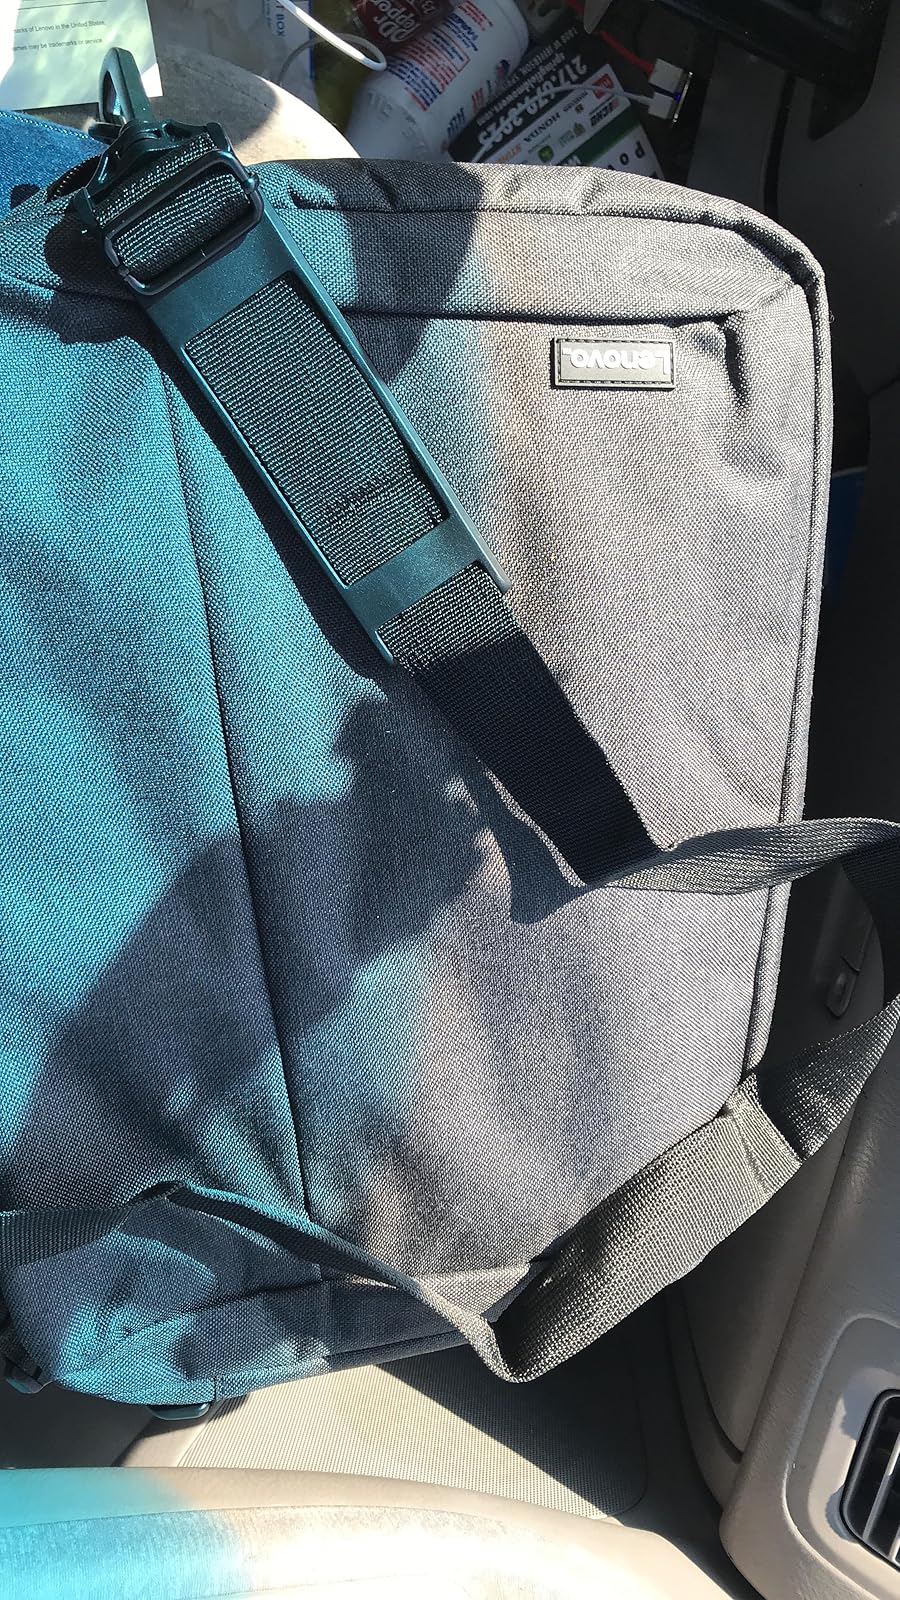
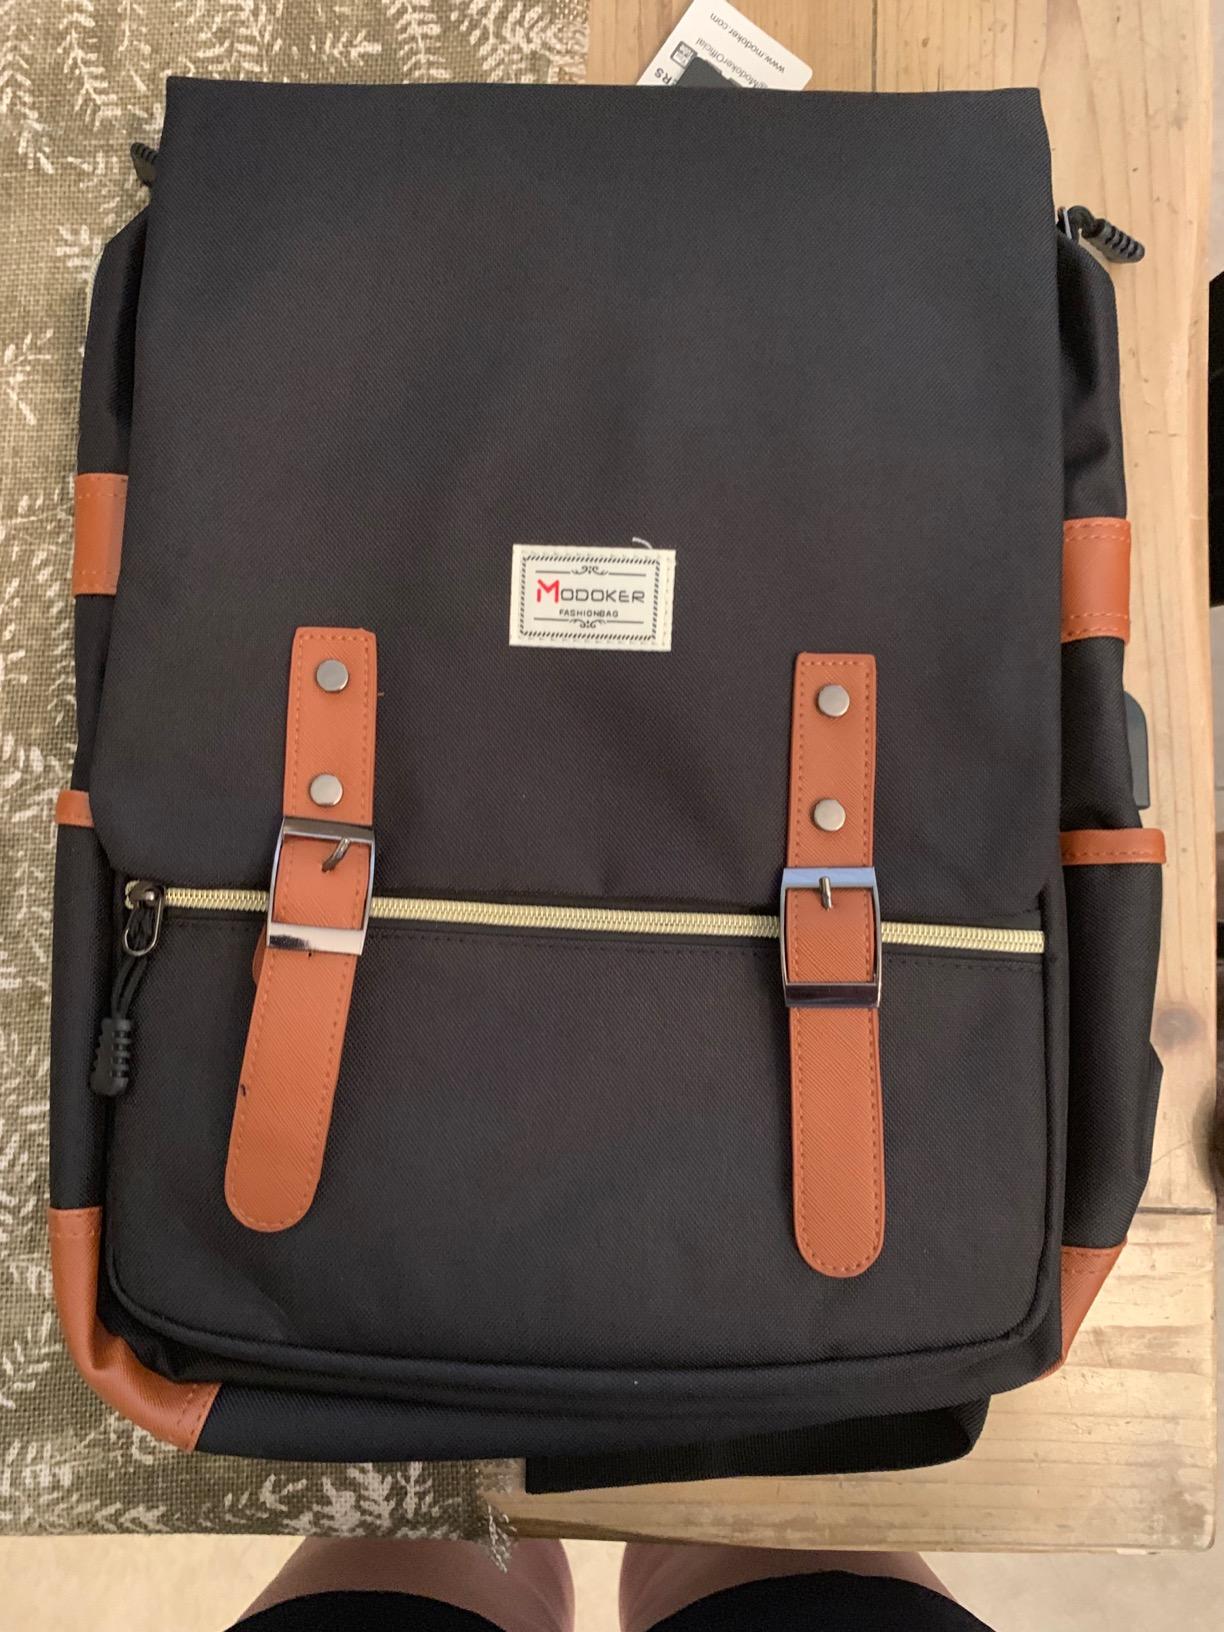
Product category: bag
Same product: no